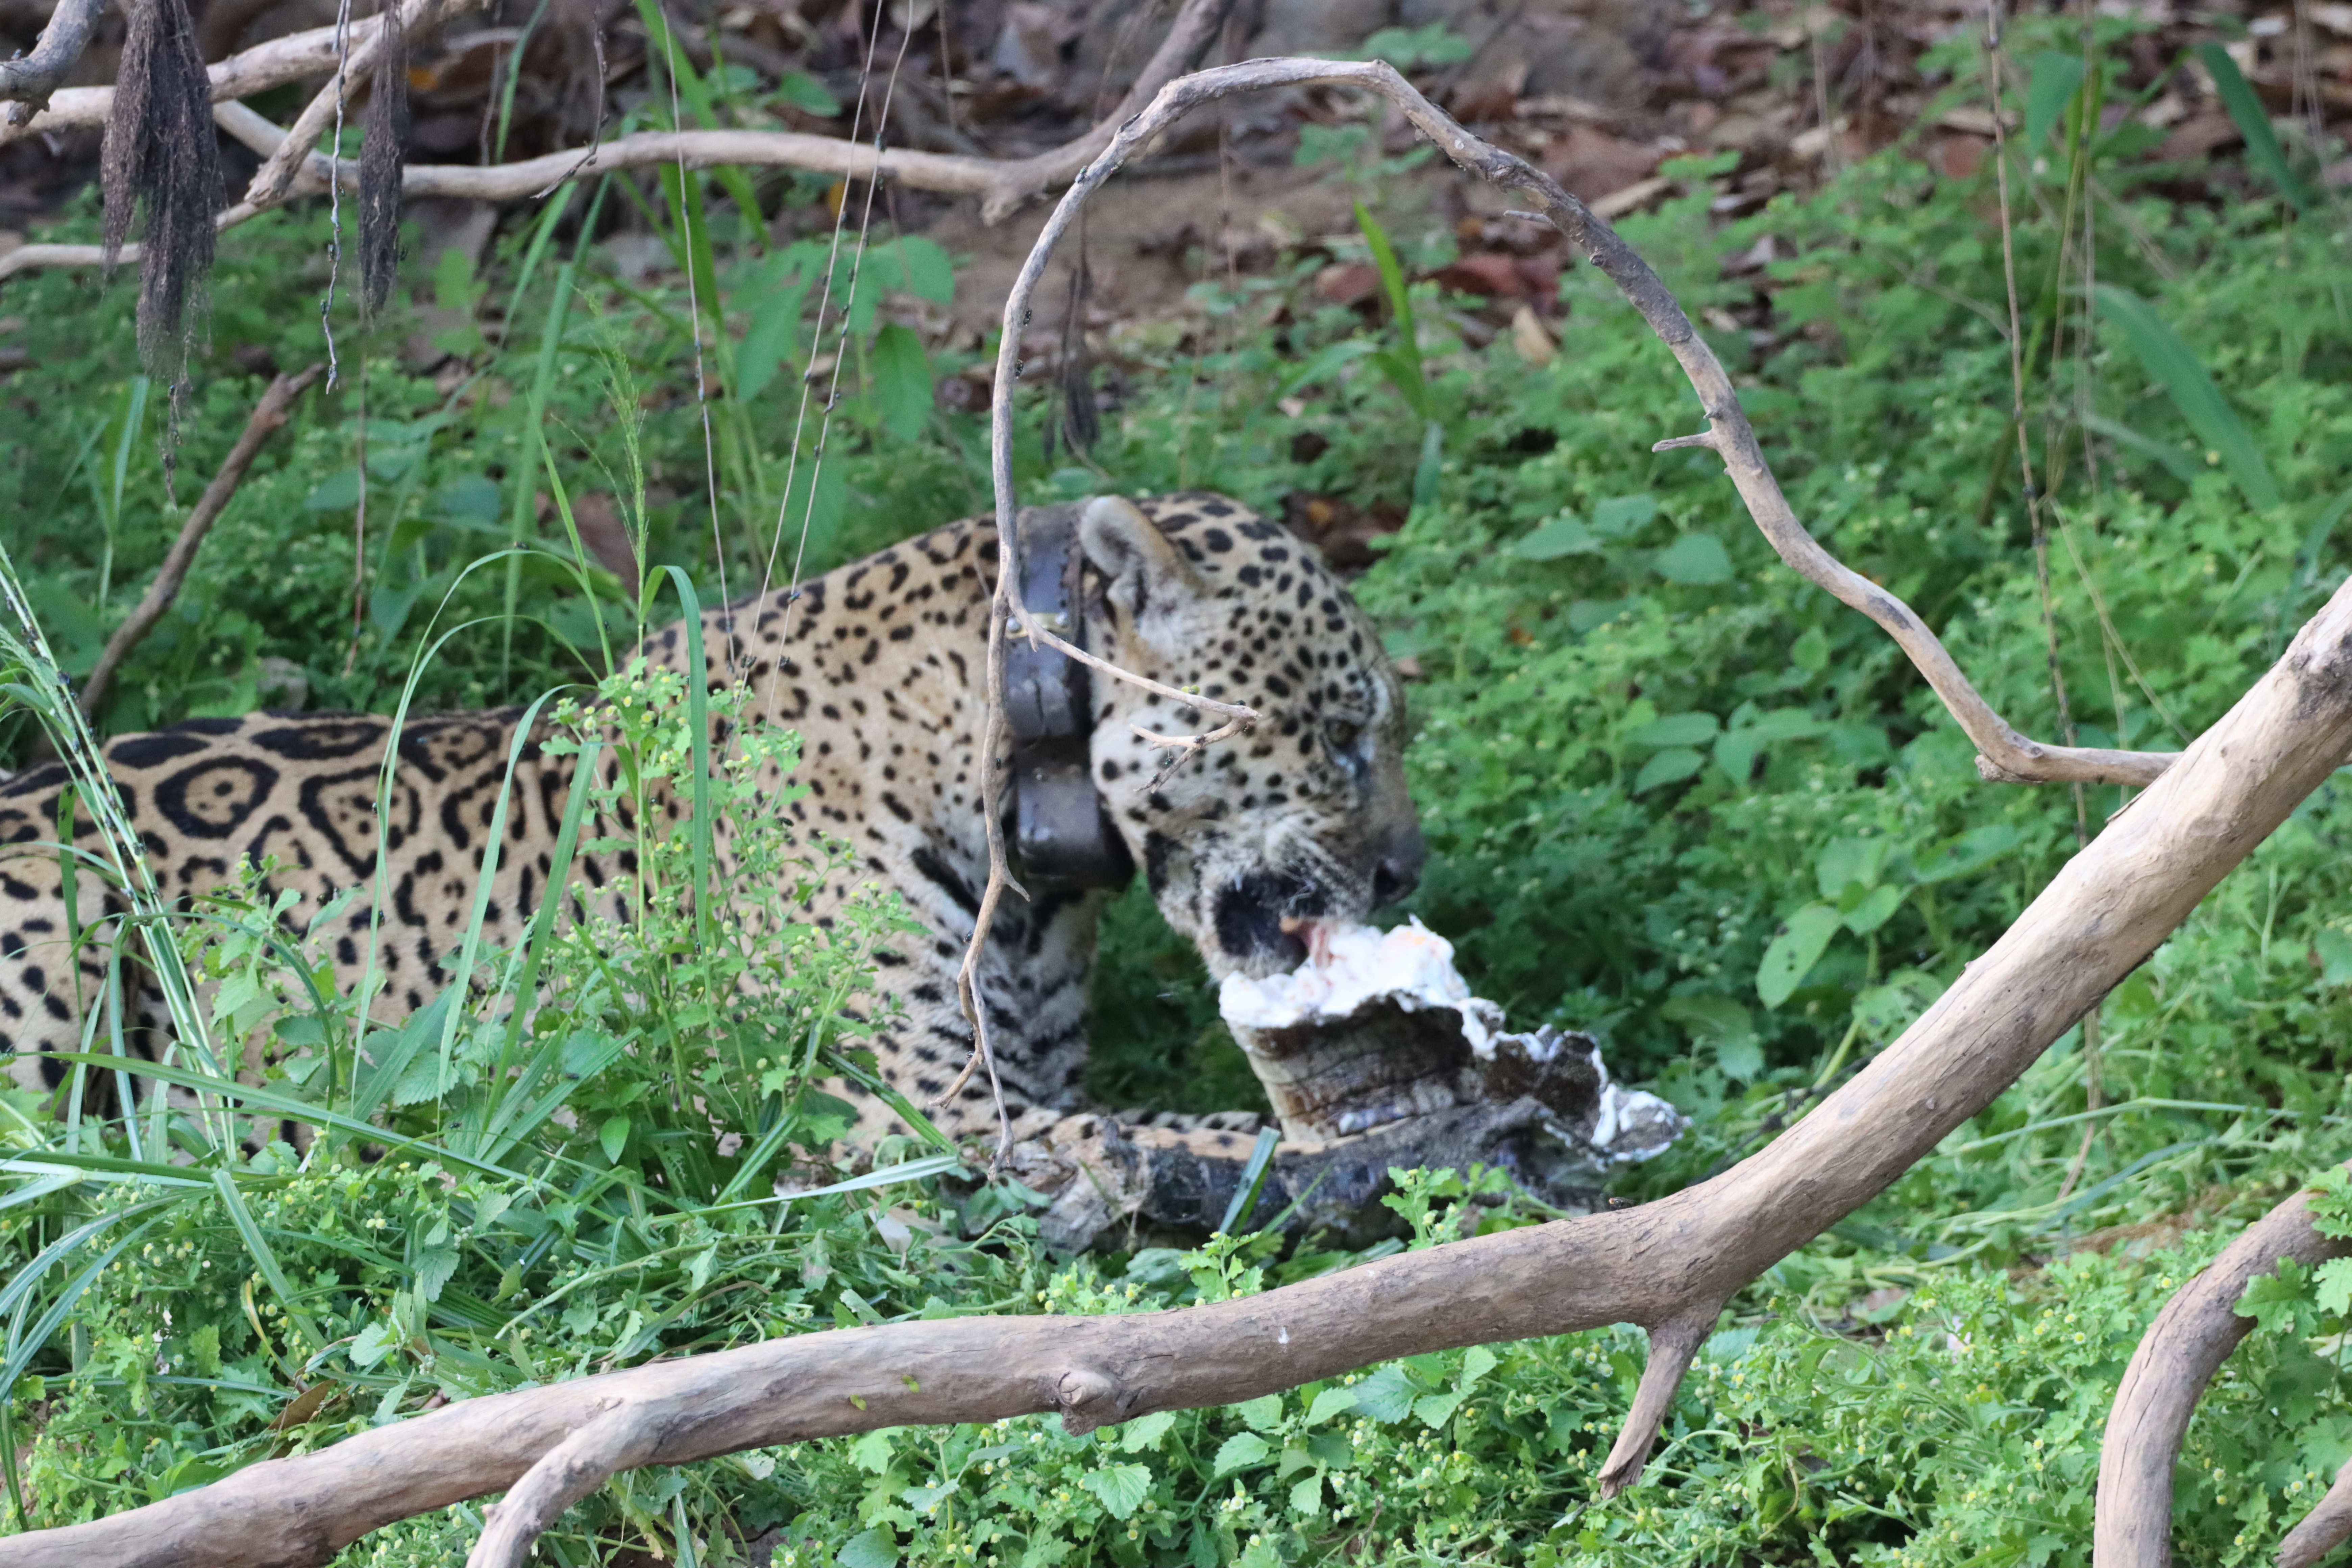
Jaguar: Ousado